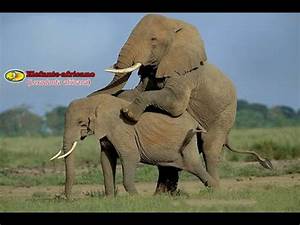
Label: elefante